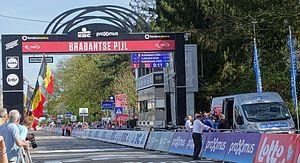
Reportage réalisé le mercredi 15 avril à l'occasion de l'arrivée de la Flèche brabançonne 2015 à Overijse, Belgique.